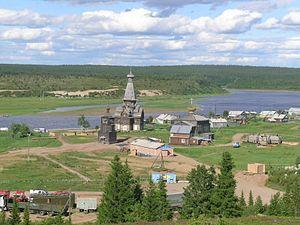
Le raïon de Ter, qui doit son nom aux Lapons de Ter, est une subdivision de l'oblast de Mourmansk, en Russie. Son centre administratif est la commune urbaine d'Oumba.
Varzouga est une localité rurale de l'extrême nord-ouest de la Russie au sud de la péninsule de Kola dépendant administrativement du raïon de Ter, au sud de l'oblast de Mourmansk. Sa population était de 351 habitants en 2002, de 363 habitants en 2010 et de 371 habitants en 2013.